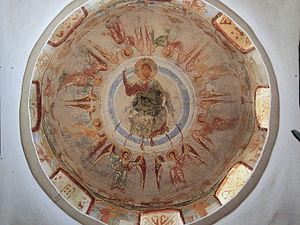
église Saint-Georges coupole 1167 (Staraïa Ladoga)
L'église Saint-Georges est située à Staraïa Ladoga dans l'oblast de Leningrad, raïon de Volkhov. Construite au XIIᵉ siècle, sur la rive gauche du Volkhov, c'est une des plus anciennes églises qui subsiste en Russie. Elle fait partie des édifices de l'époque pré-mongole de la Rus'. L'église a conservé ses fresques du XIIᵉ siècle, ce qui est extrêmement rare en Russie. Elle bénéficie d'un classement comme monument architectural exceptionnel d'intérêt fédéral.